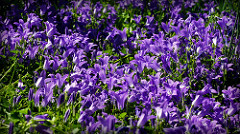
Flower: rose